COVID-19 pandemic in Japan

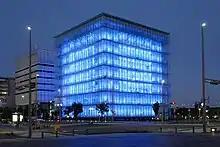
in Kobe illuminated in blue to show support for healthcare workers

The medical task-force advising the government, known as the Novel Coronavirus Expert Meeting, has adopted a three-pronged strategy to contain and mitigate COVID-19 that includes: (1) early detection of and early response to clusters through contact tracing; (2) early patient diagnosis and enhancement of intensive care and the securing of a medical service system for the severely ill; and (3) behavior modification of citizens. Medical experts have prioritized COVID-19 testing for the first two purposes while relying on the behavior modification of citizens rather than mass testing to prevent the spread of the virus at a large-scale level.